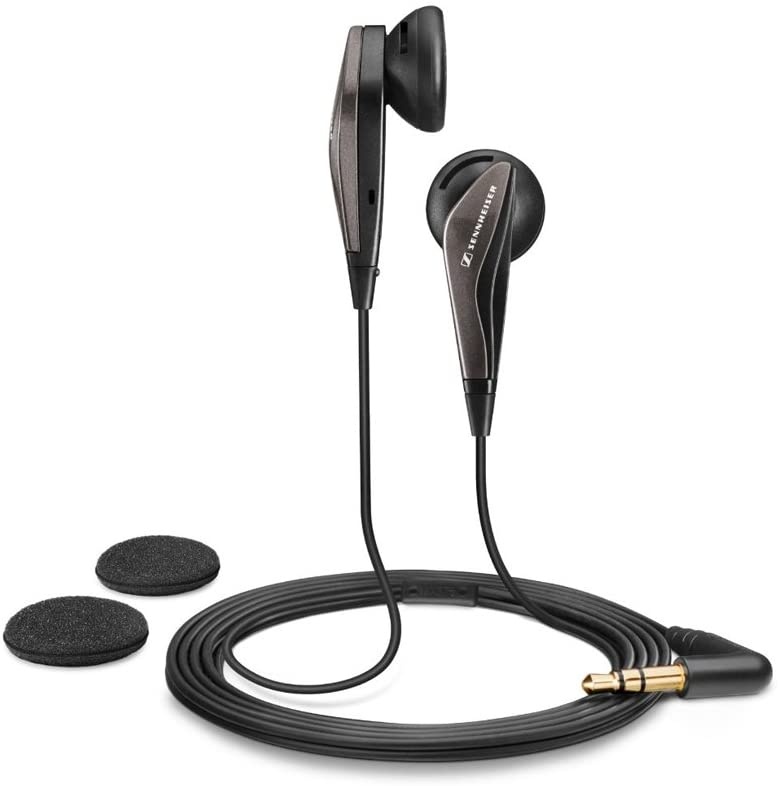
Sennheiser MX 375 High performance dynamic drivers booming bass in-ear headphones MX375
High performance dynamic drivers for powerful dynamic, booming bass Ultra lightweight and ergonomically designed for an optimum fit and comfort Storage pouch for hassle-free portability Optimised for MP3, iPad, iPod, iPhone (iPad, iPhone and iPod are trademarks of Apple Inc., registered in the U.S. and other countries.) and portable media players Overview Your search for stylish earphones is over with the MX 375 earphones. Their high performance dynamic drivers deliver powerful, booming bass while their sleek and ultra lightweight demeanor aids in offering enhanced portability and style. Ergonomically designed for an optimum fit and comfort, these earphones deliver maximum audio quality with a minimum size. Relax and enjoy pure audio immersion. Features High performance dynamic drivers for powerful dynamic, booming bass Ultra lightweight and ergonomically designed for an optimum fit and comfort Storage pouch for hassle-free portability Optimised for MP3, iPad, iPod, iPhone (iPad, iPhone and iPod are trademarks of Apple Inc., registered in the U.S. and other countries.) and portable media players What's in the box? MX 375 earphones Earpads Storage pouch
Brand: LWH Electronics
Category: Electronics > Audio > Audio Components > Headphones & Headsets